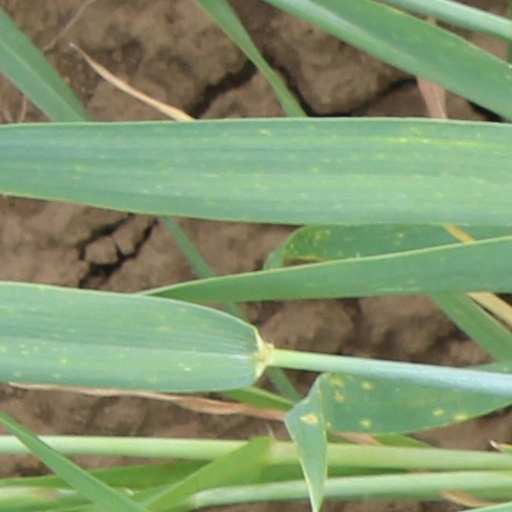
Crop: wheat